Yvetot

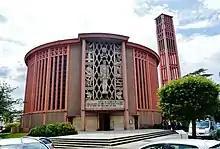
Yvetot's modernist church with its stained glass windows

Having been destroyed during the Second World War, Yvetot's main church of Saint-Pierre was rebuilt in a modernist style by architects Pierre Chirol, Robert Flavigny and Yves Marchand with a circular plan and opened in 1956.